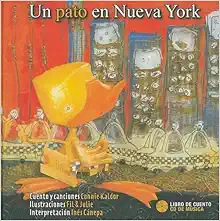
Un pato en Nueva York (Spanish Edition)
Category: Books
Review ?he songs are inspired, the production immaculate and the 3-D illustrations are terrific??ARENTHOOD.COM From the Back Cover Un patito de la pradera tiene un gran sueo: ir a Nueva York y bailar la danza del pato en Broadway. Este viaje de aventuras parece condenado al fracaso hasta que conoce a una camionera llamada Gran Greta. Ella le indica el camino y le da el empujoncito que necesita para que su sueo se haga realidad. Tras la pista del ttulo de una conocida cancin, descubre otras 11 canciones que hablan de cocodrilos que bailan un vals a medianoche, de nias que desentonan cuando cantan con tal de agarrar los tomates que les arrojan, y de babosas que cantan pera mientras se adentran en la oscuridad de la noche para bailar desenfrenadamente. About the Author CA
Features: The title story-song is about a little duck from the prairie who has a big dream—making it to New York City and doing his ducky dance on Broadway. It turns out to be an adventurous journey that appears bound for failure, until he meets up with a truck driver named Big Betty. She points him in the right direction and gives him that little nudge he needs to tackle the Big Apple. Additional songs feature alligators that waltz at midnight, little girls who sing off-key to get tomatoes thrown at them, and opera-singing slugs that sneak out at night to do the boogie-woogie. | La historia-canción que da titulo al libro es acerca de un pequeño pato de la pradera que tiene un gran sueño—ir a la cuidad de Nueva York y hacer su baile de patito en Broadway. Su viaje aventurero parece condenado al fracaso, hasta que conoce a una camionera llamada Gran Betty. Ella le señala la dirección correcta y le da al empujoncito que necesita afrontar a la Gran Manzana. Canciones adicionales presentan a caimanes que bailan el vals a la medianoche, niñas que cantan fuera de tono para que la gente les arrojen tomates y babosas que cantan ópera y salen a hurtadillas por la noche para hacer el boogie-woogie.